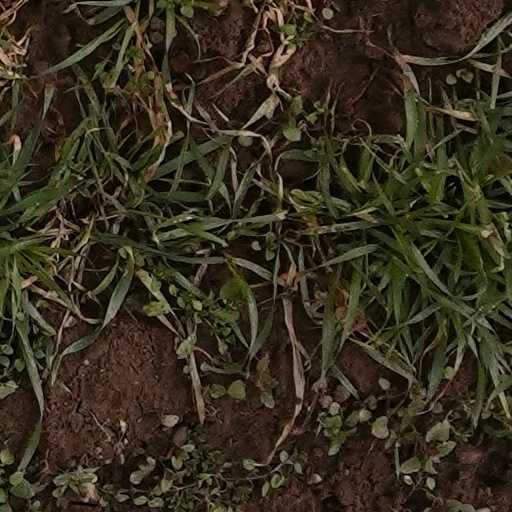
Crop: wheat